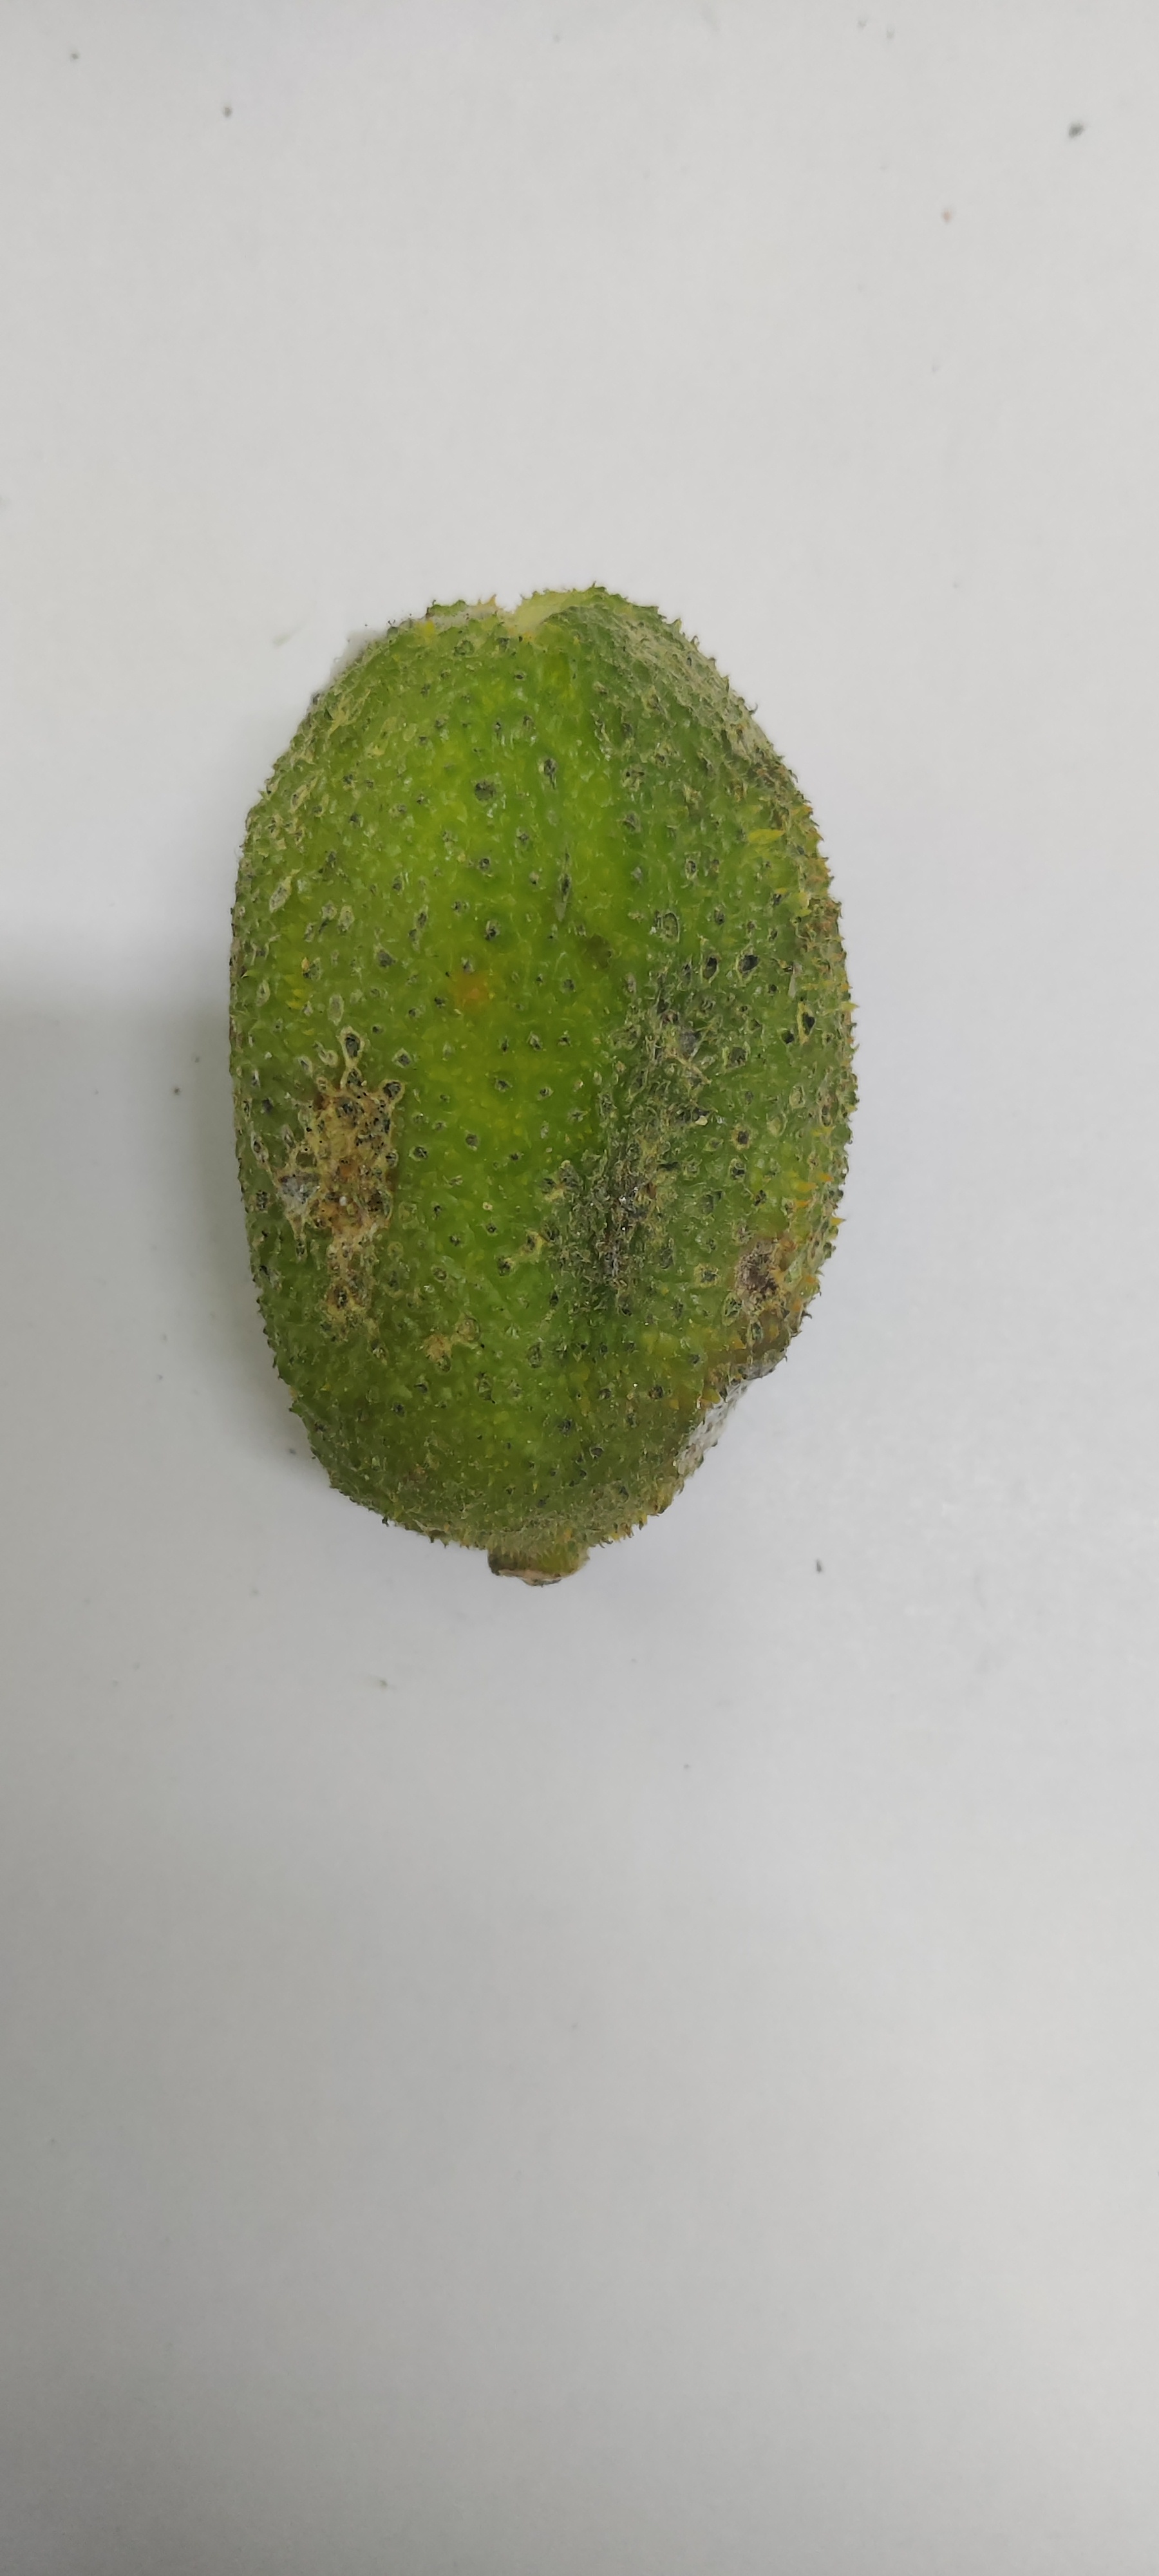
Crop: Spiny Gourd
Condition: Severely Damaged